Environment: real
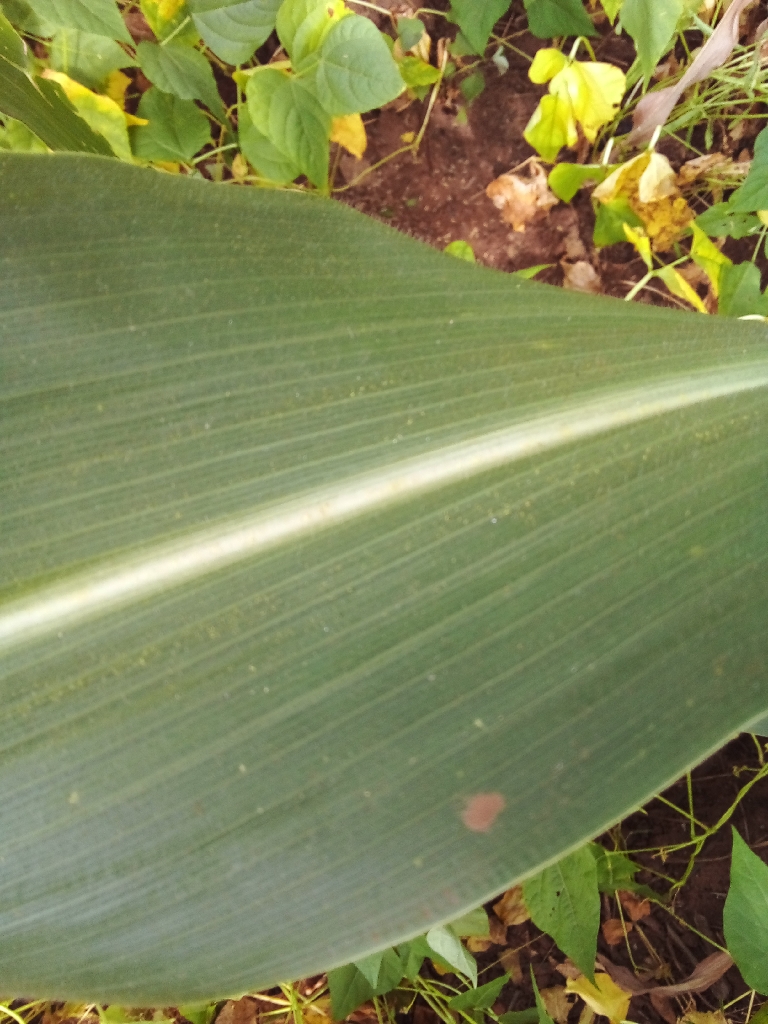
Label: healthy